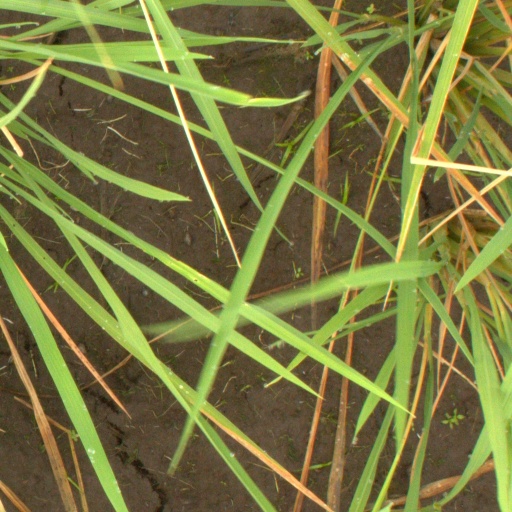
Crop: rice